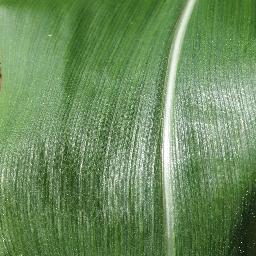
Label: Corn___healthy